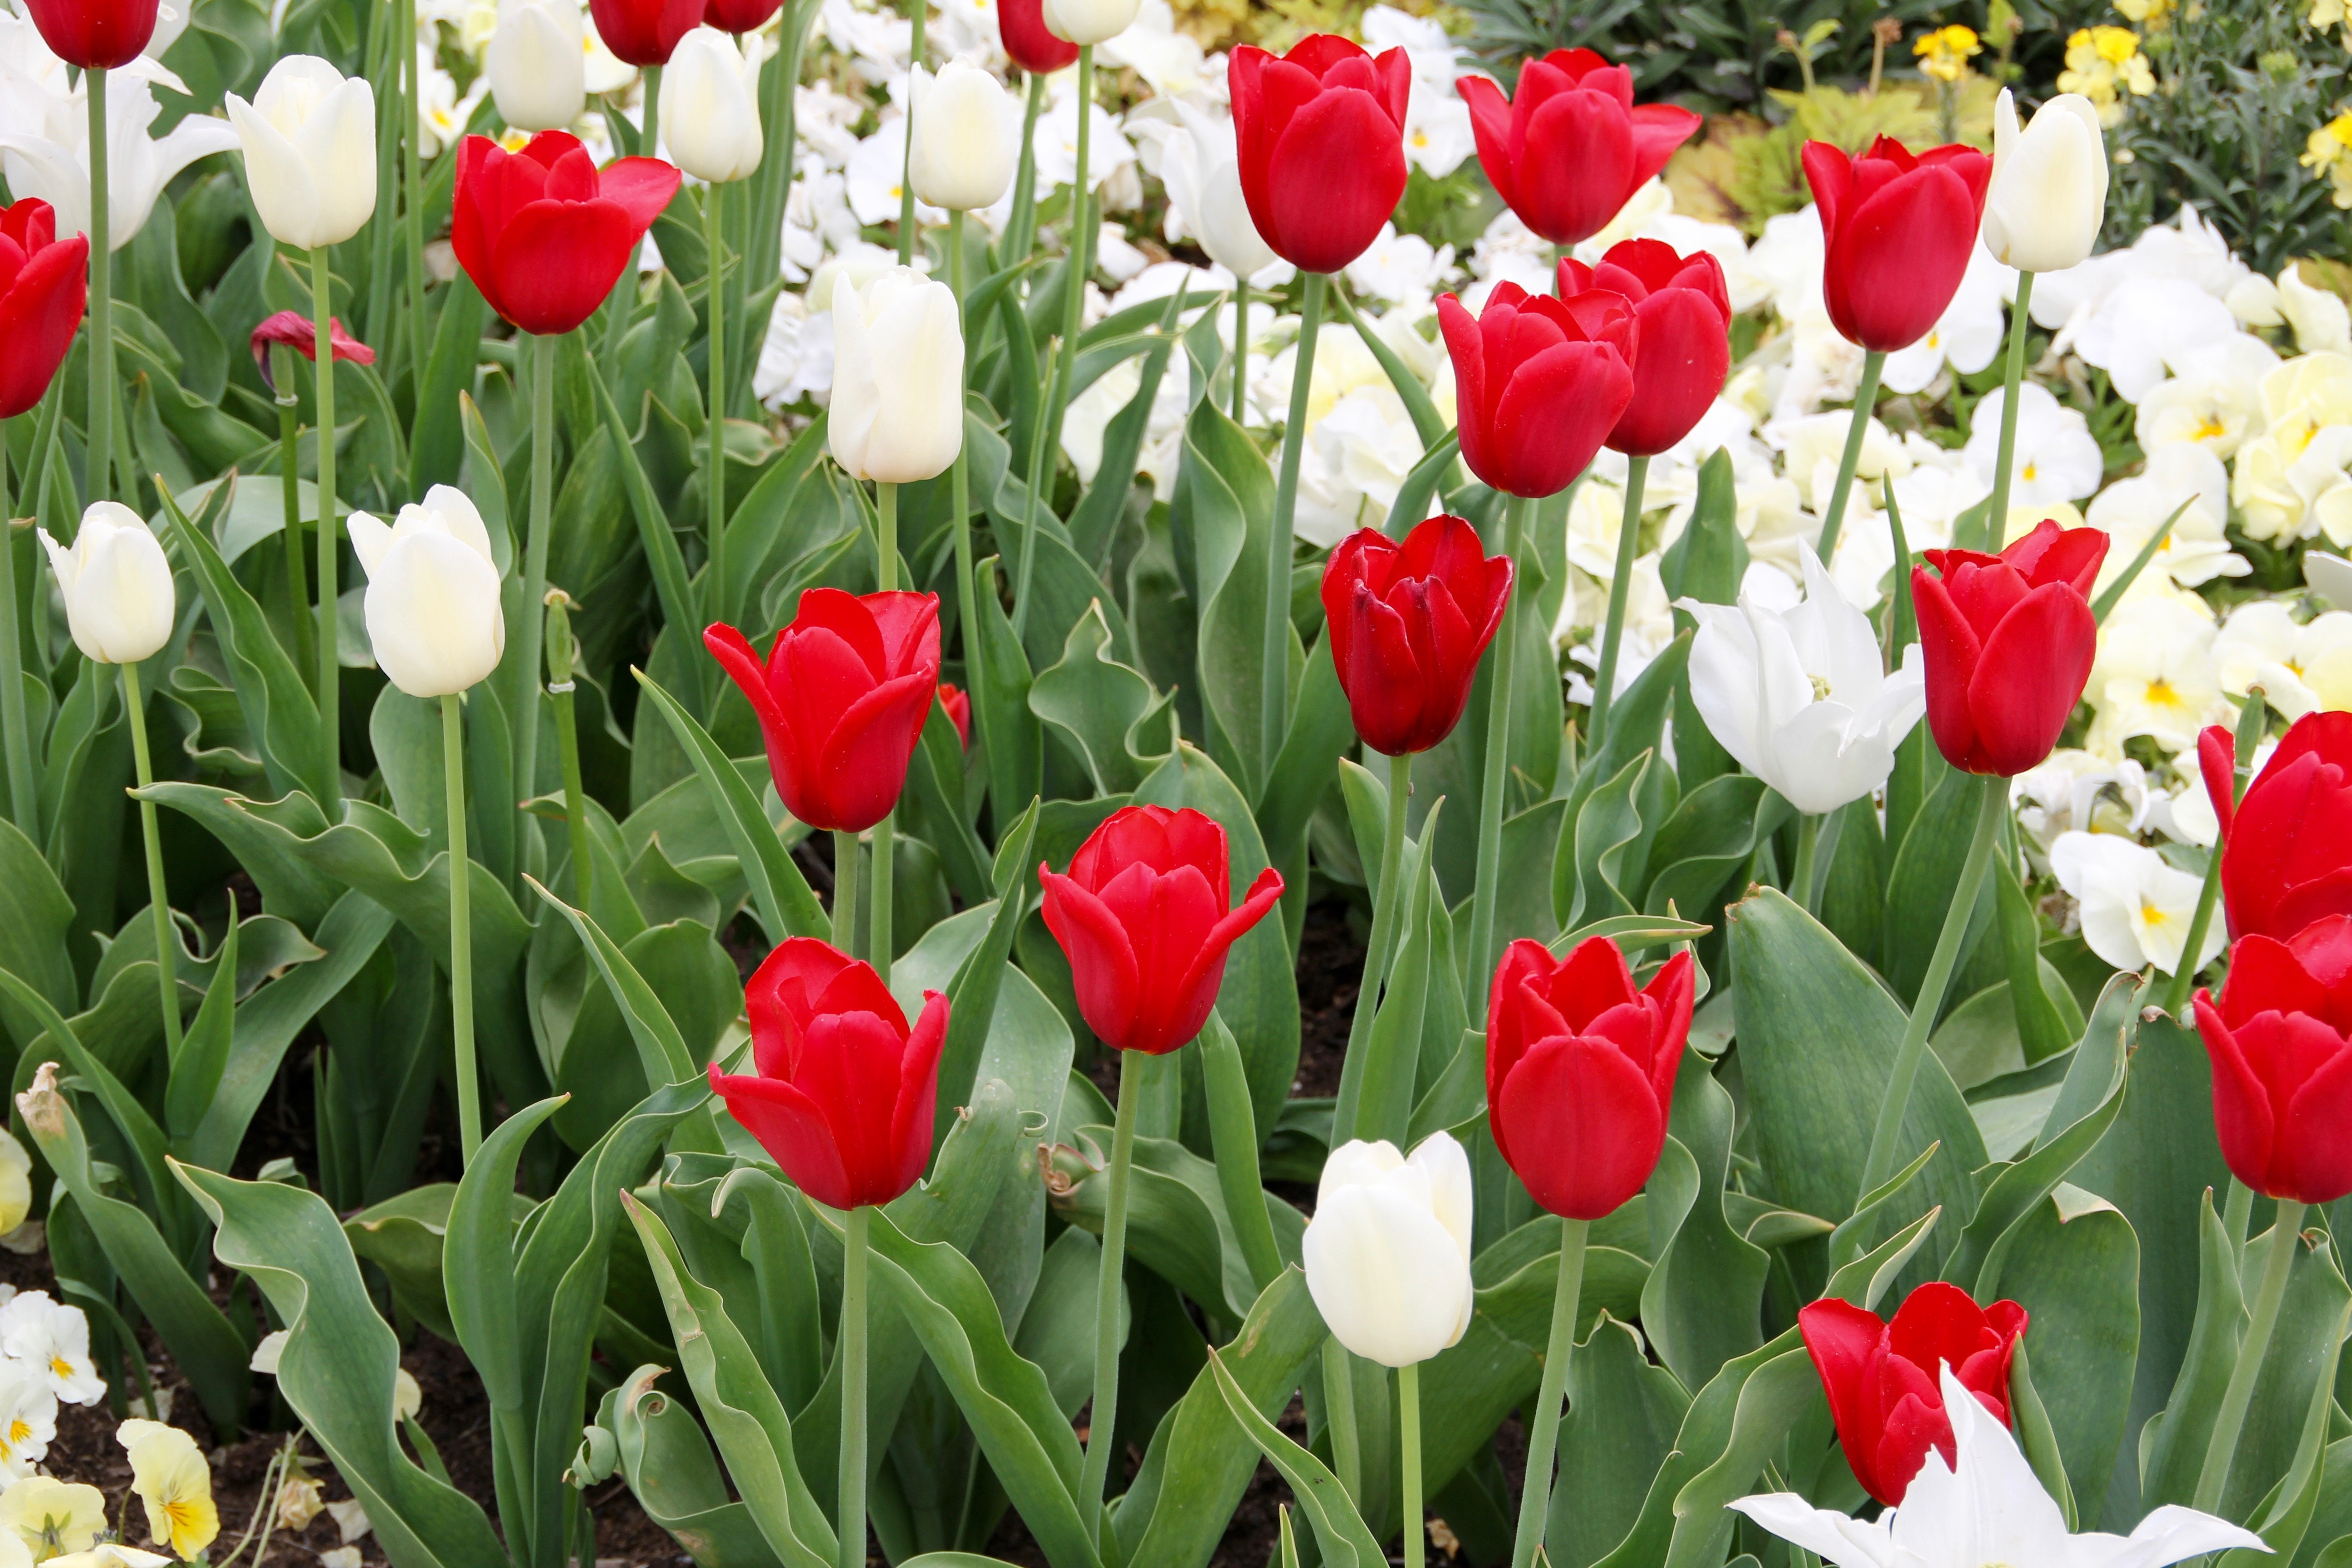
plant, white, flower, petal, tulip, red, tulips, tulipa, flowering plant, schnittblume, lily family, tulpenzwiebel, breeding tulip, land plant